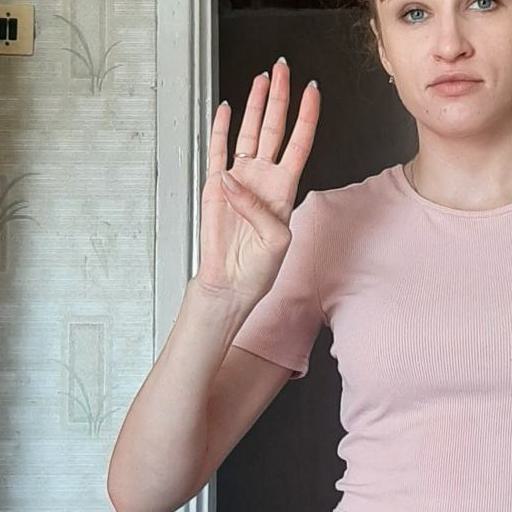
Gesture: four